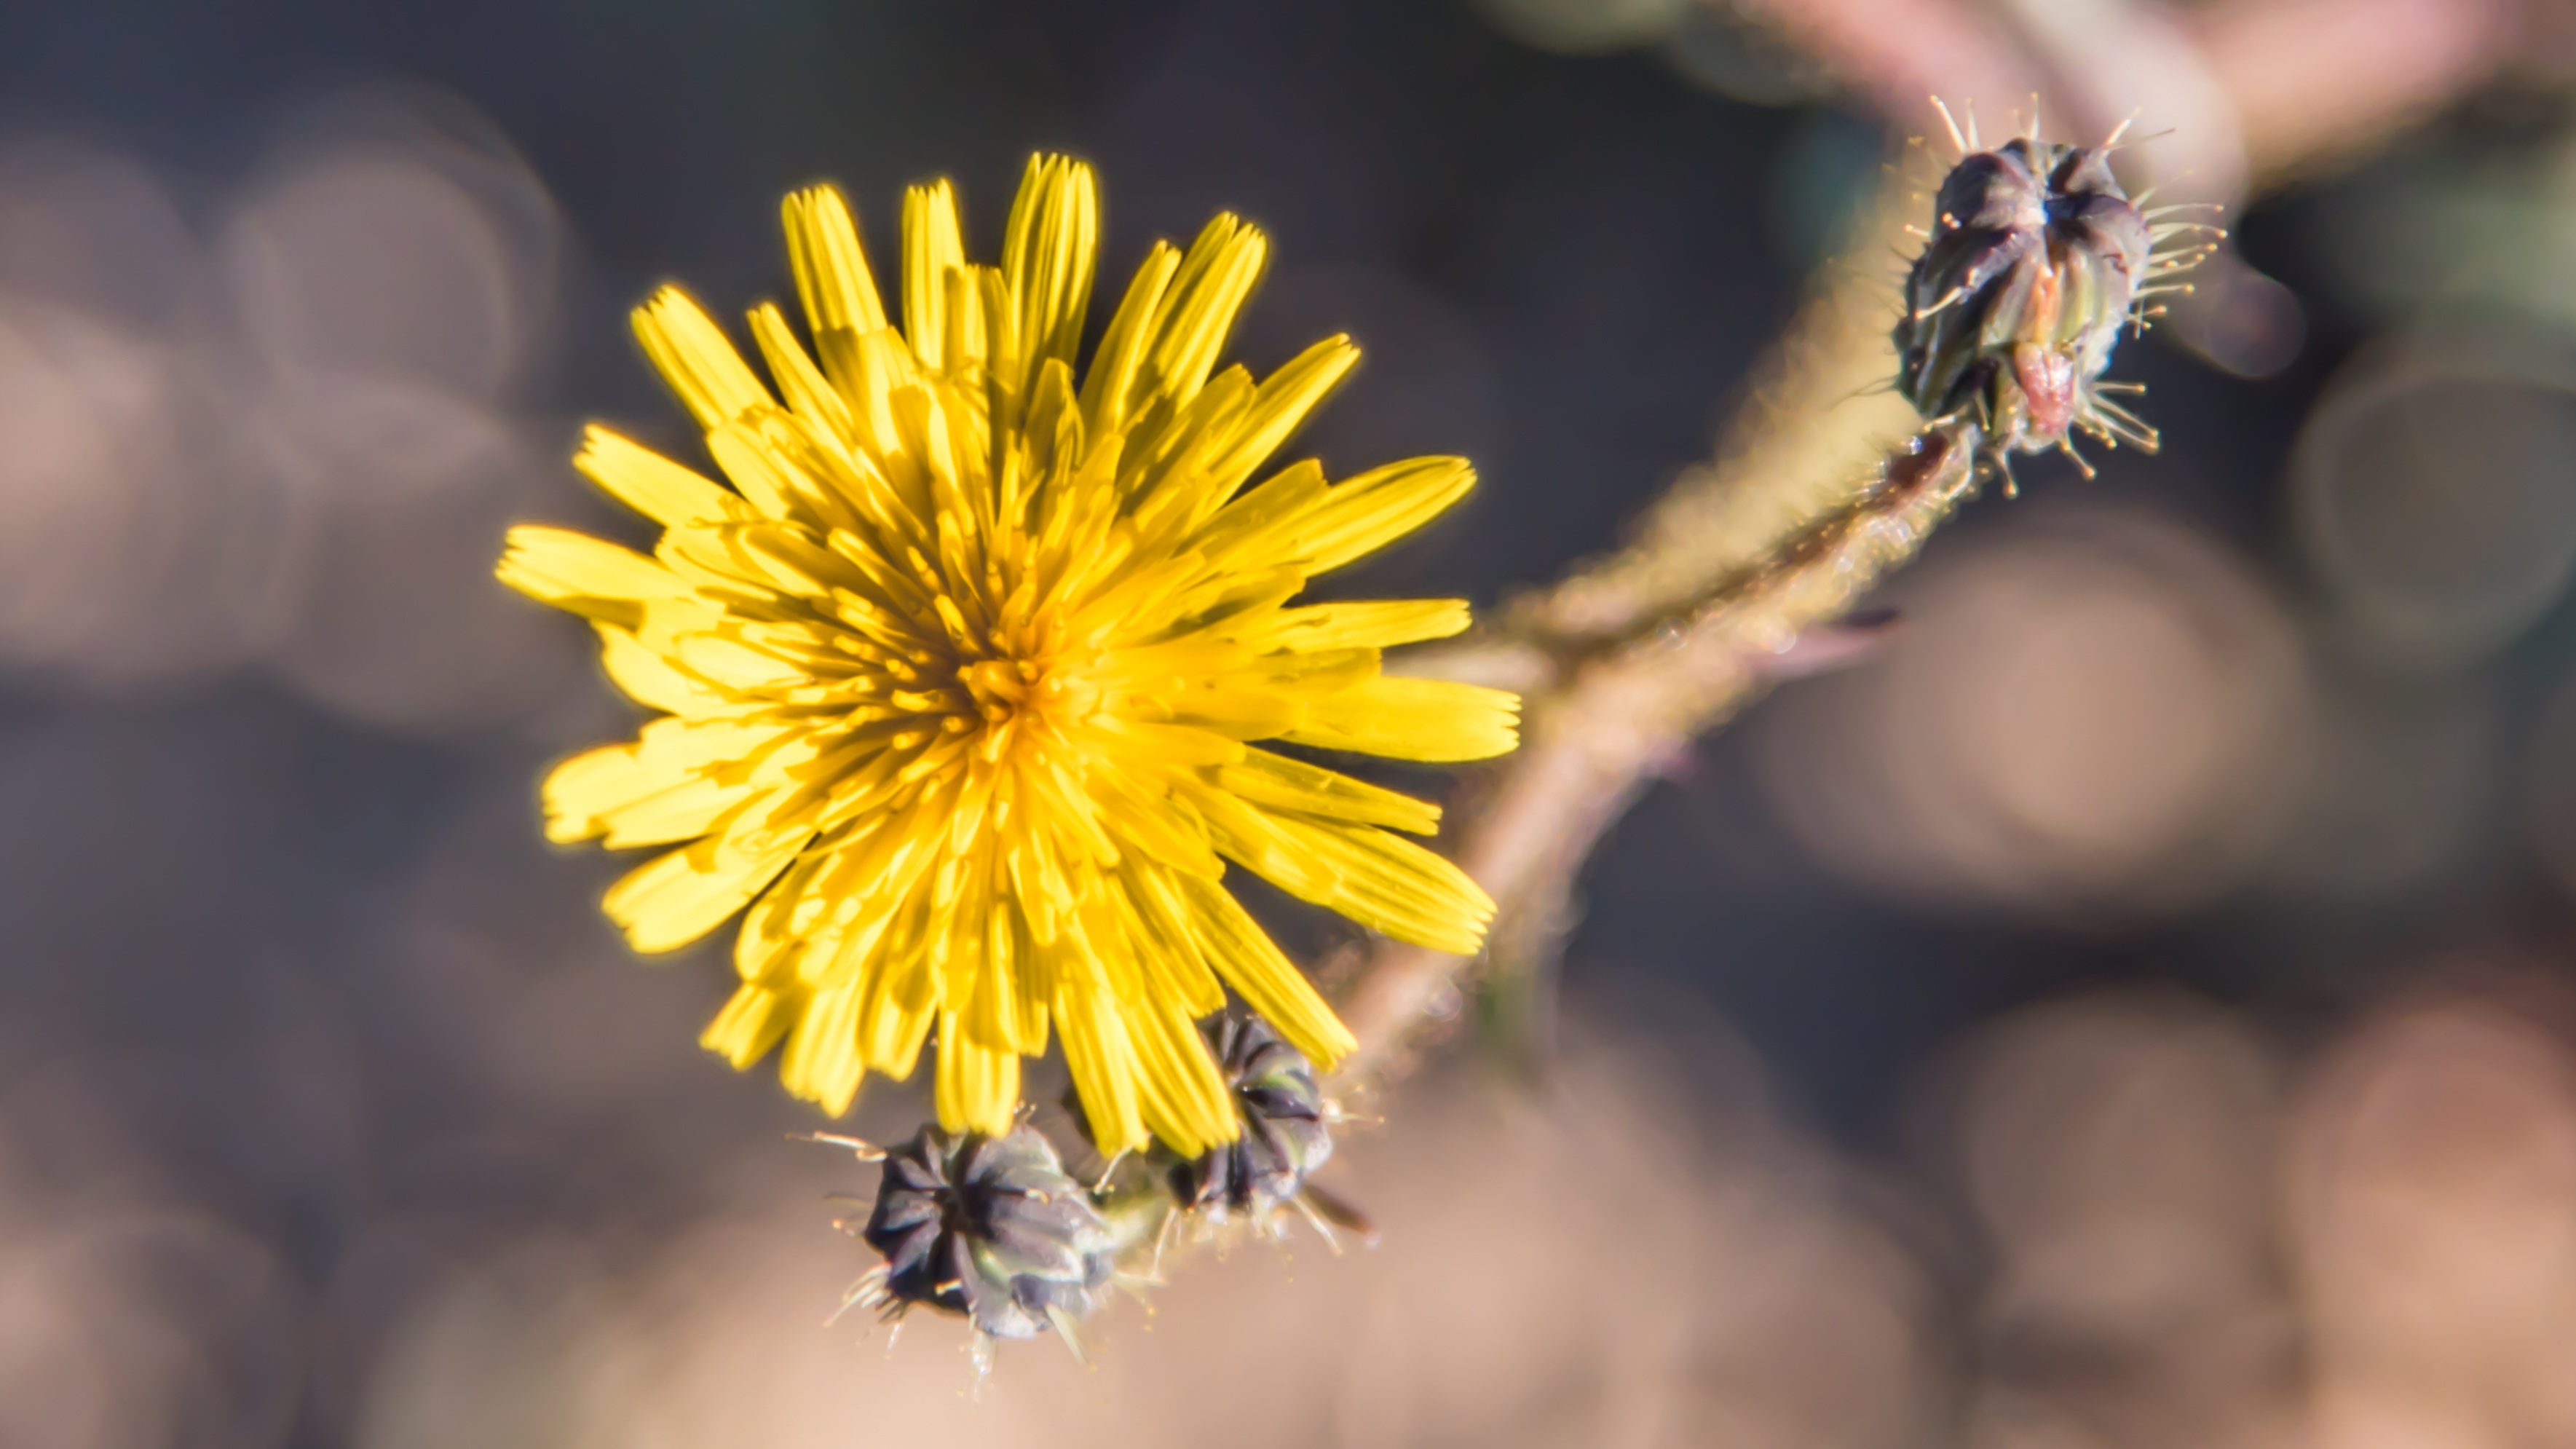
nature, branch, blossom, plant, photography, leaf, flower, petal, summer, pollen, spring, insect, macro, botany, yellow, garden, flora, fauna, invertebrate, yellow flower, wildflower, flowers, close up, bee, flowering, nectar, macro photography, cocoon, honey bee, plant stem, membrane winged insect